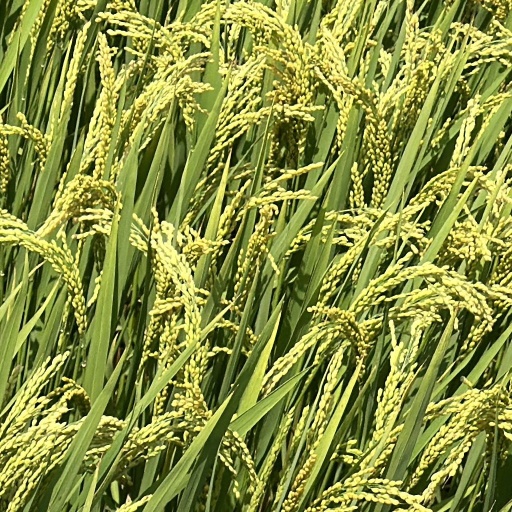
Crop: rice